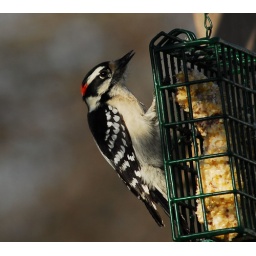
This male Downy was beautiful and came to the tree several times then jumped around to the suet.